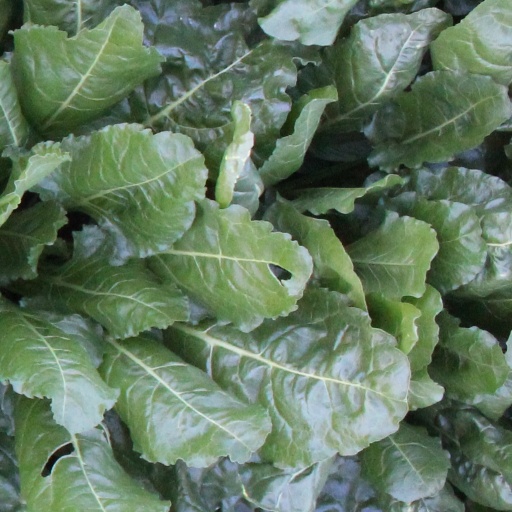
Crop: sugar beet